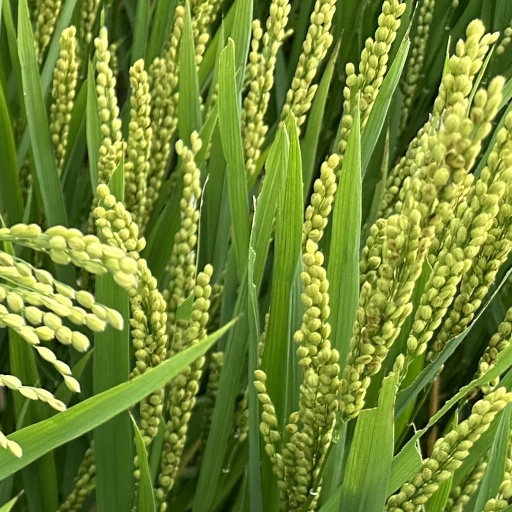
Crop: rice